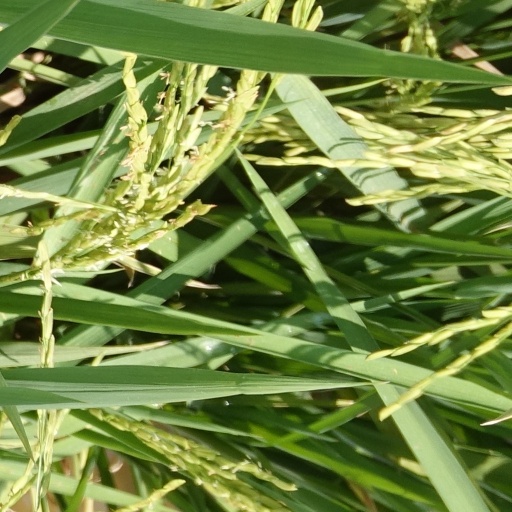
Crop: rice